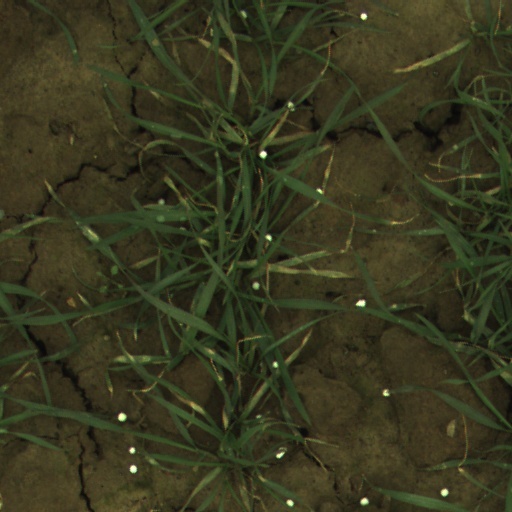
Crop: wheat